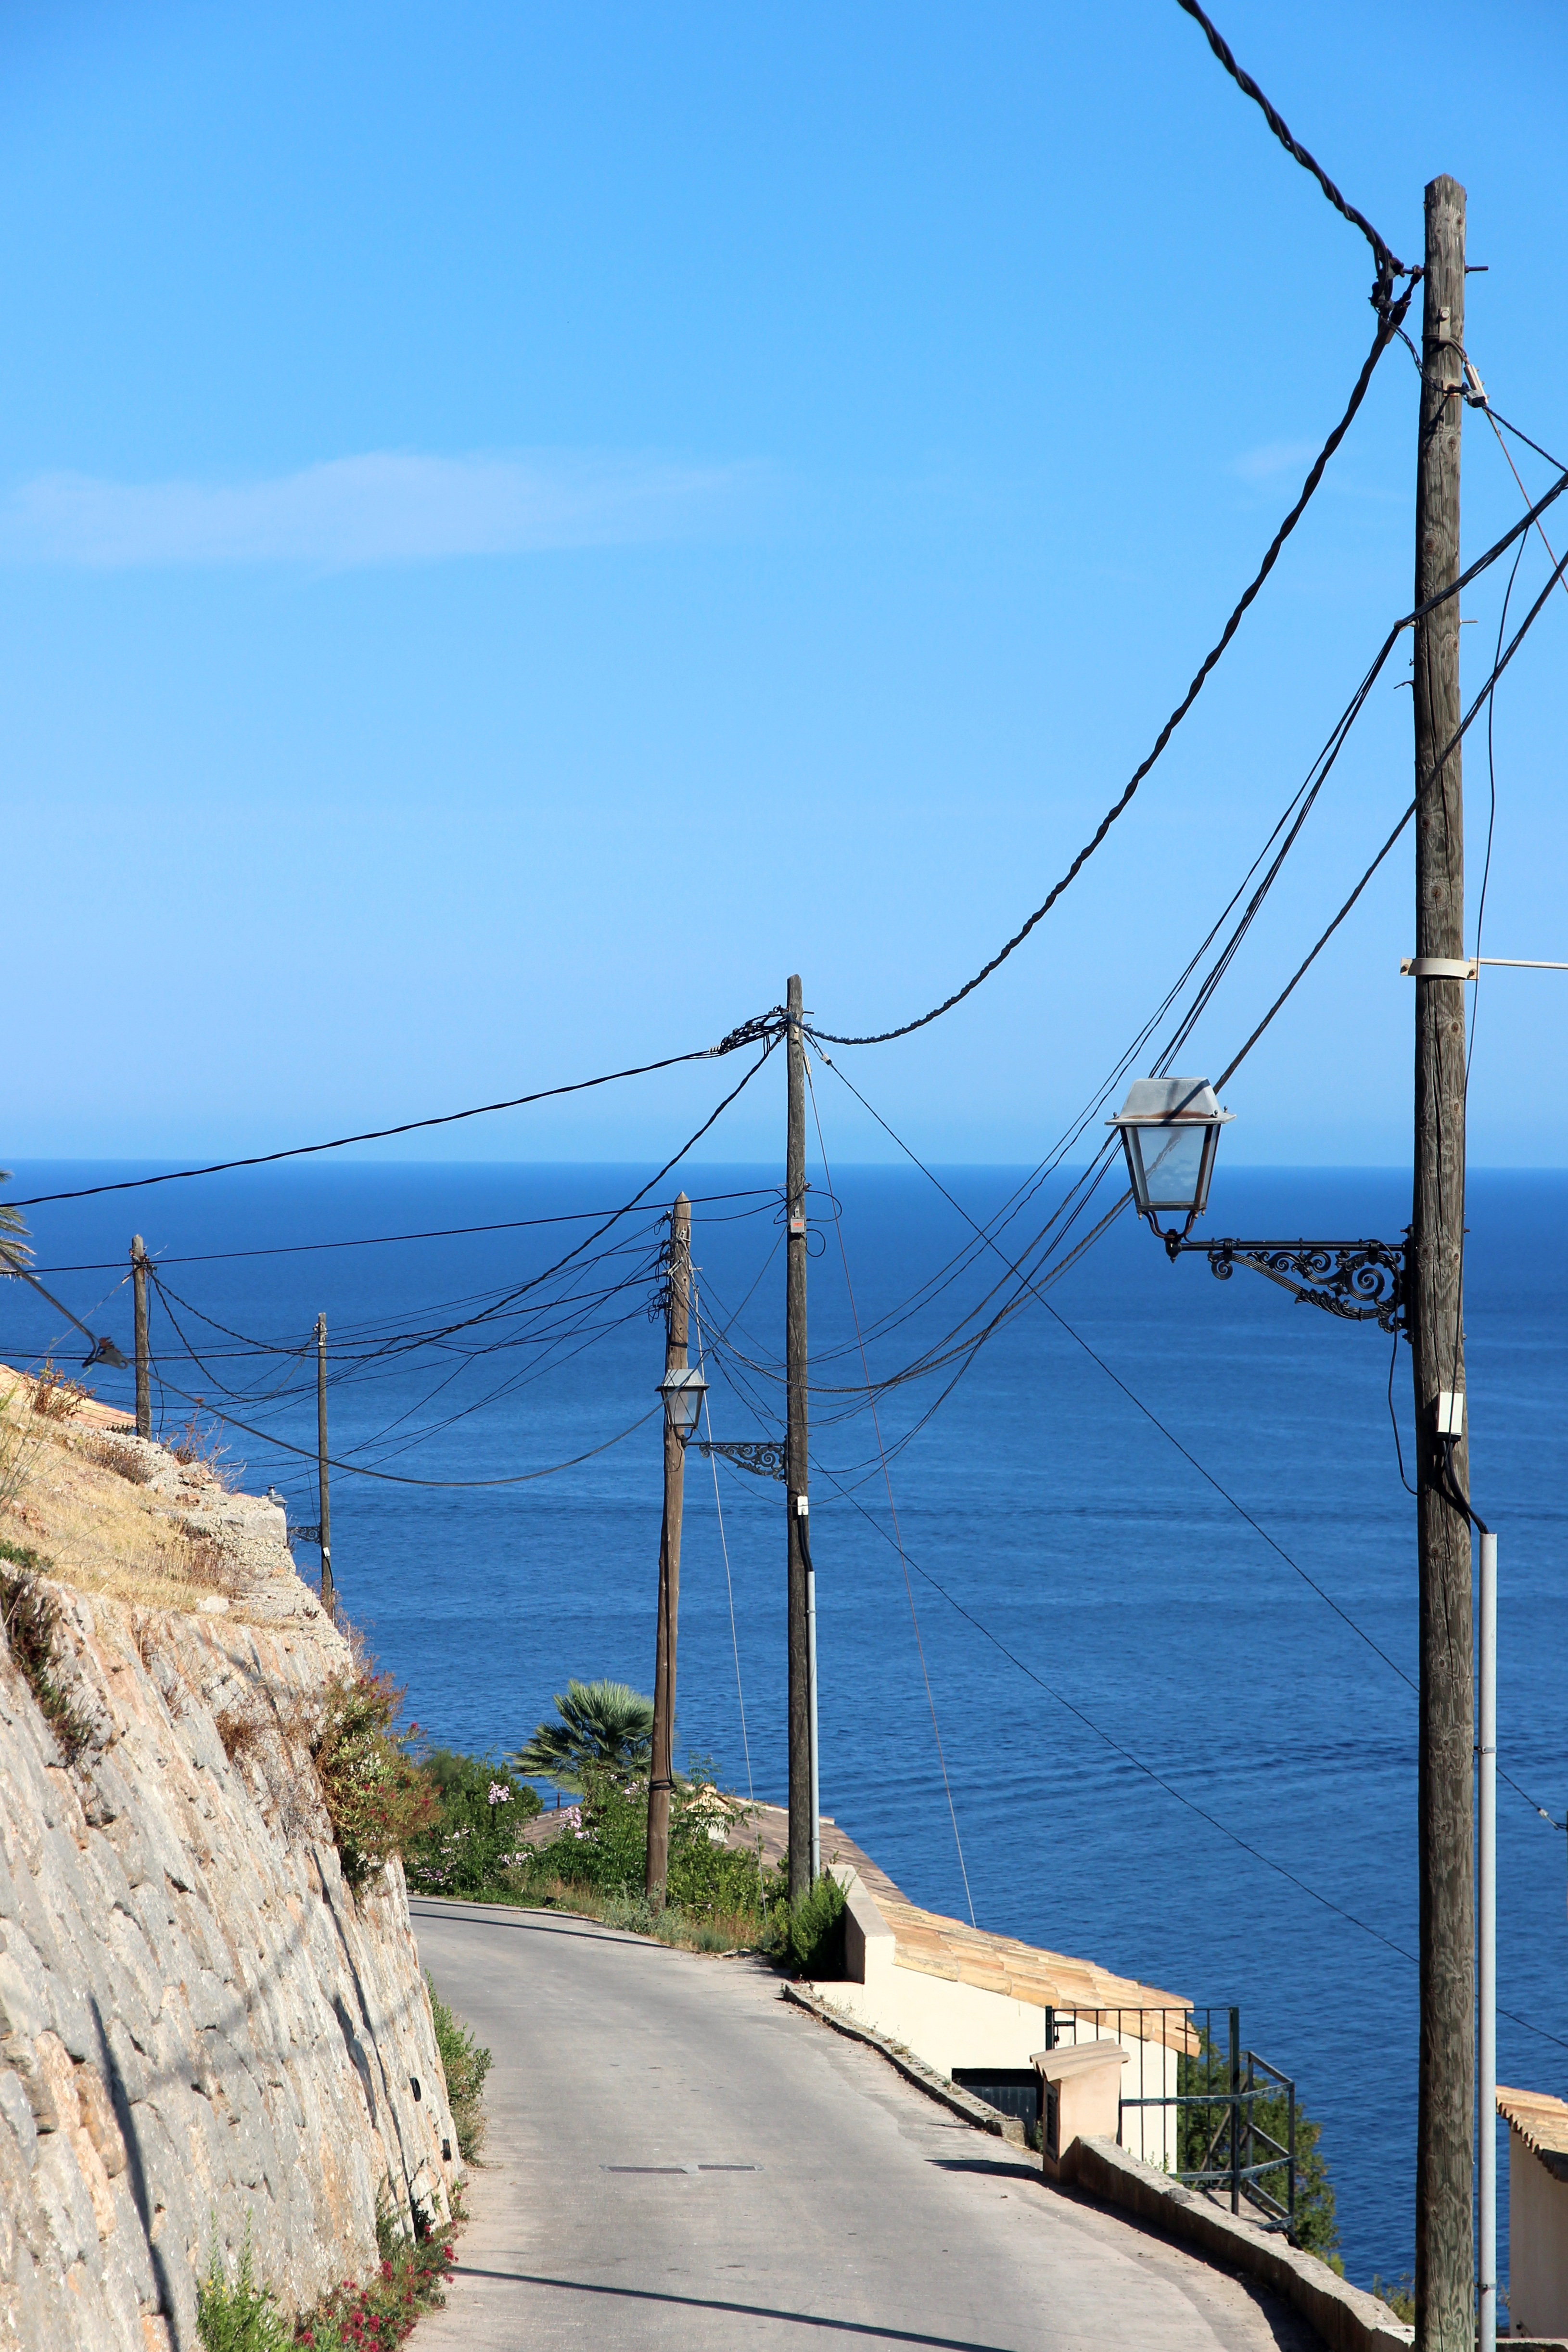
sea, coast, mountain, light, sky, road, bridge, lantern, tower, mast, metal, blue, lamp, electricity, lighting, street lamp, infrastructure, schmie de ei sern, outdoor structure, overhead power line